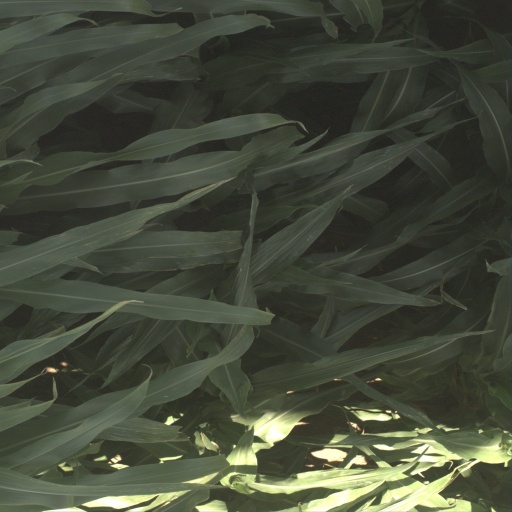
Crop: sorghum